John Dawkins (South Australian politician)

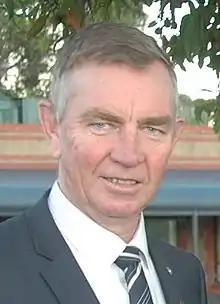

John Samuel Letts Dawkins (born 3 July 1954) is a South Australian Politician. He was a member of the South Australian Legislative Council, representing the South Australian Division of the Liberal Party of Australia from 1997 until 2020, when he was expelled for accepting the opposition's nomination as President of the Legislative Council. He served as an independent MLC, and as president, until March 2022, when he retired.